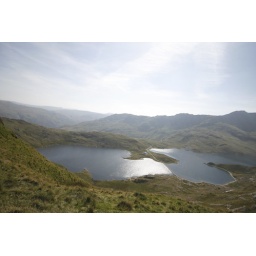
some lake or something near a mountain in wales